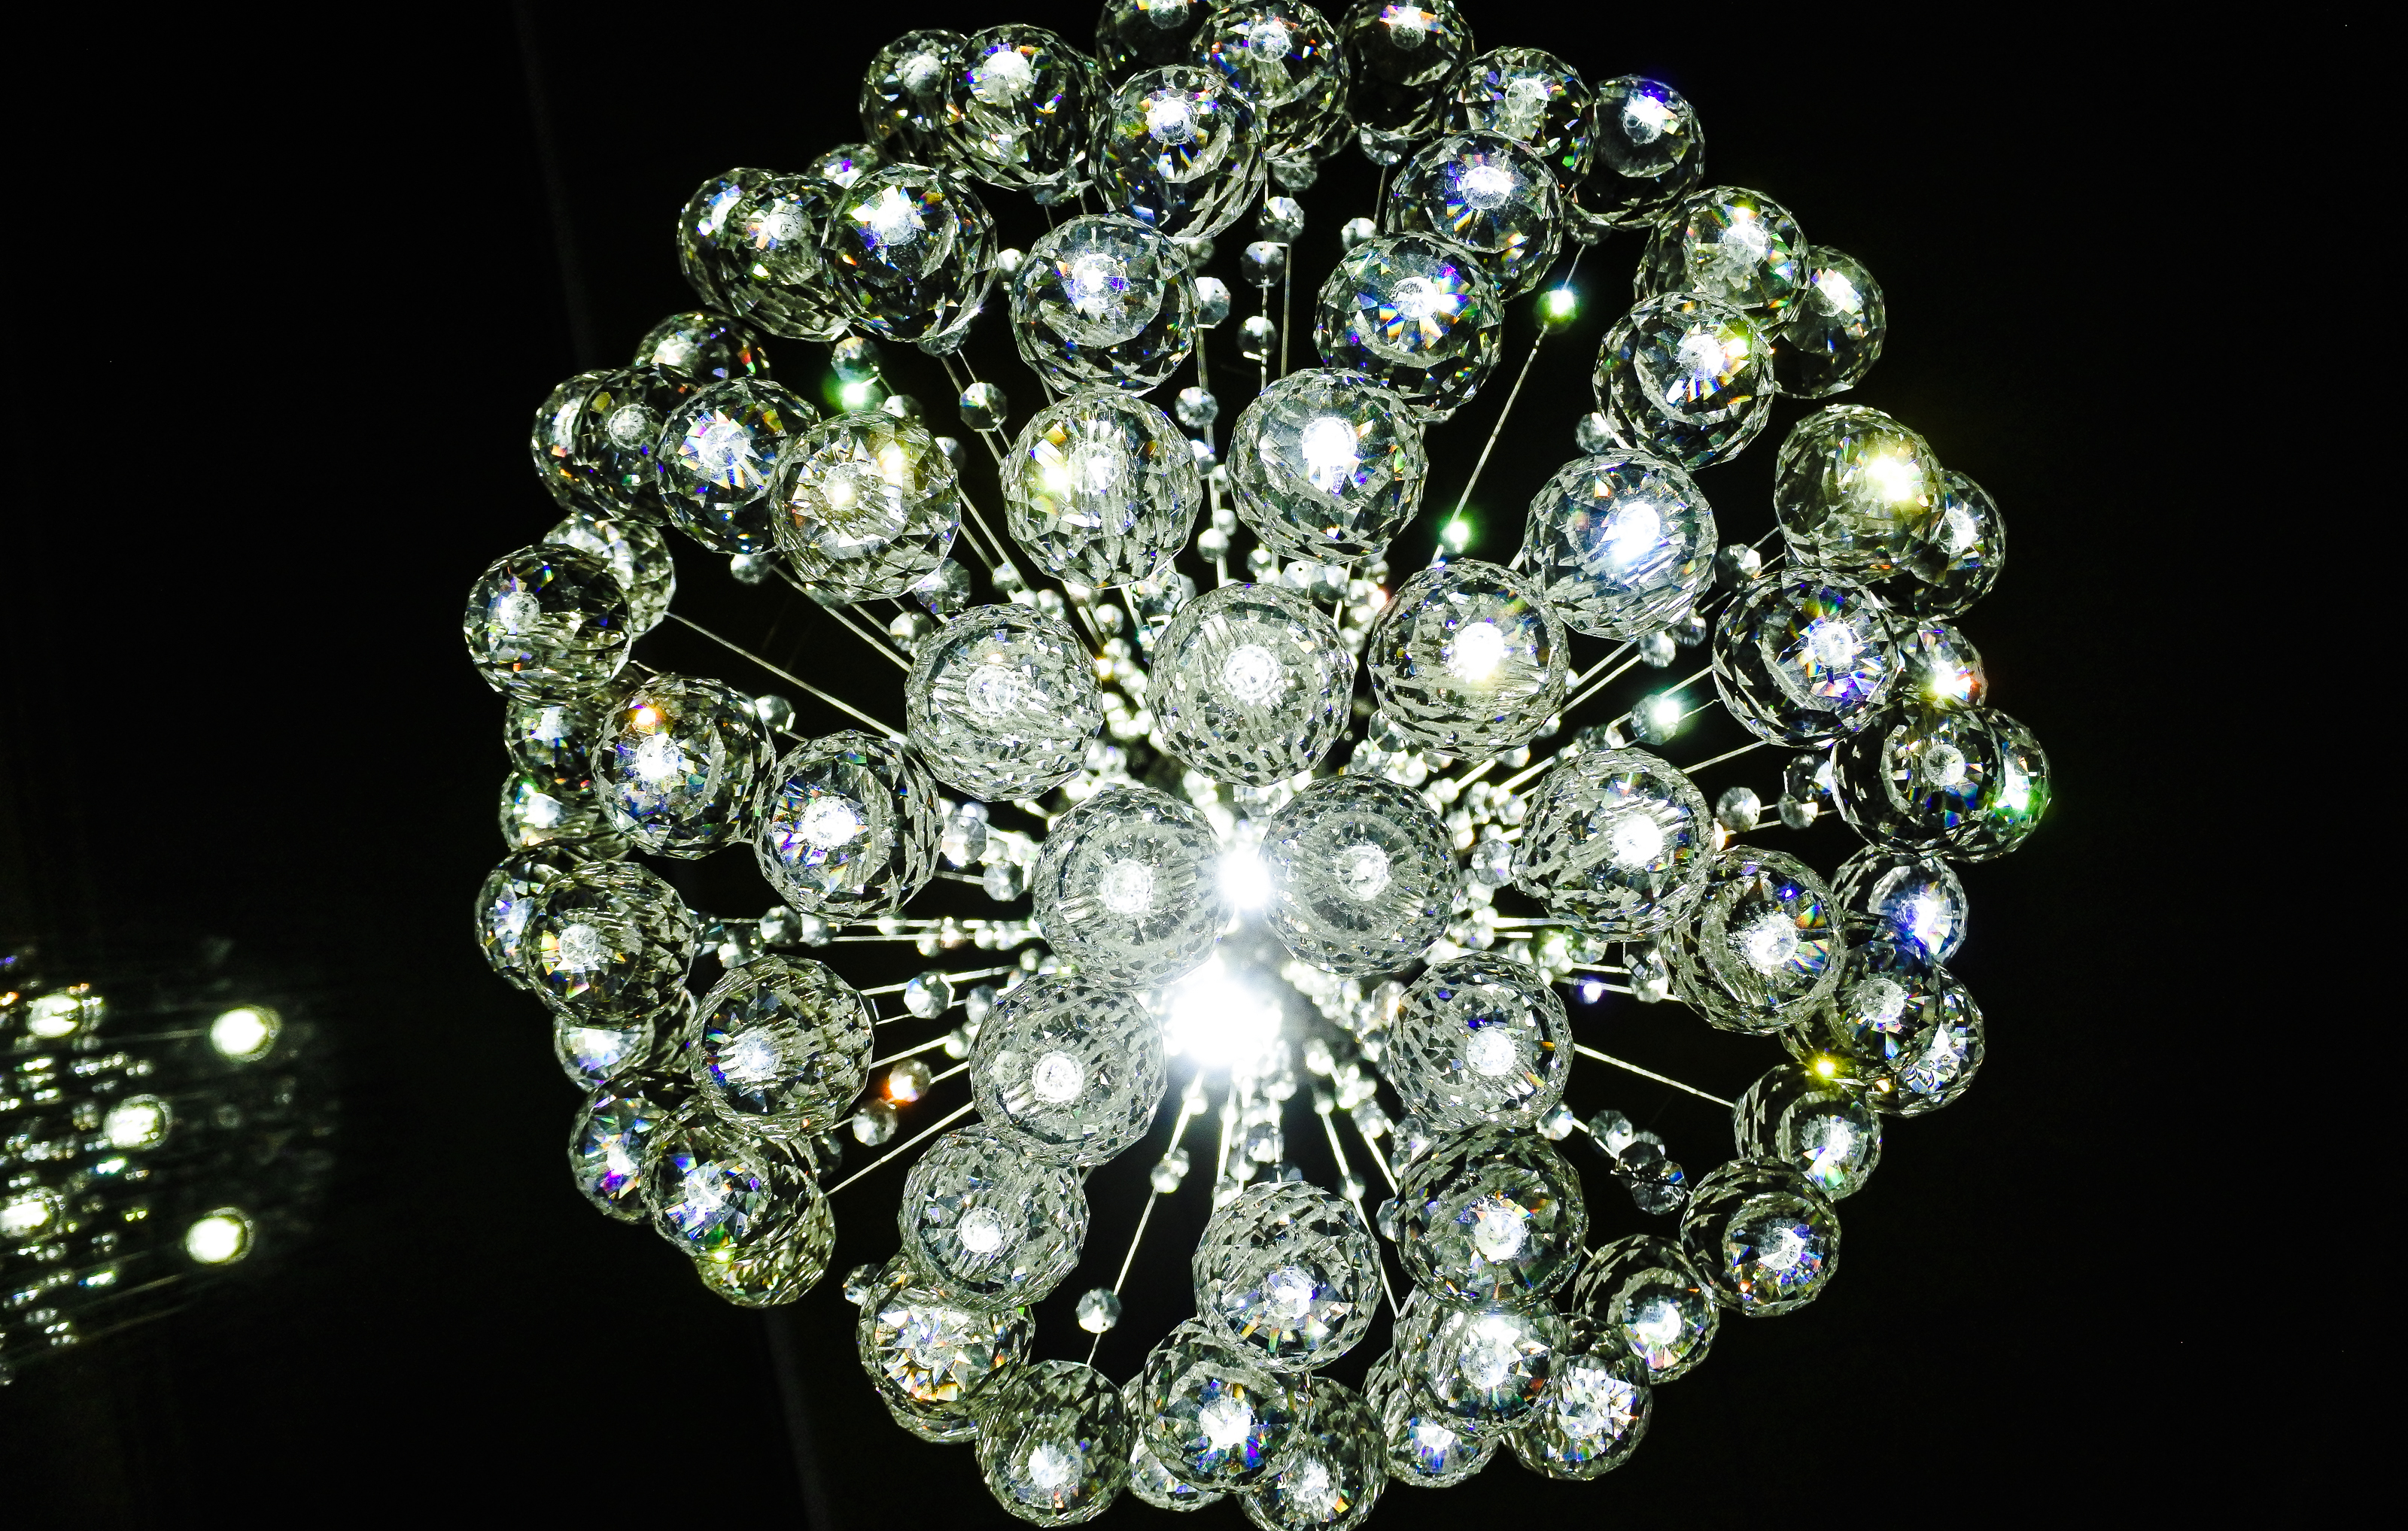
country, symbol, chedi, rural, hall, building, pray, province, buddha, thailand, entrance, tower, sky, old, buddha statue, spirituality, ancient, traditional, background, district, bodh, religious, idea, chong, tourism, image of buddha, india, gaya, design, lampang, tradition, belief, sacred, architecture, holy, asia, asian, sculpture, wat, buddhism, monk, religion, pagoda, monastery, culture, buddhist, temple, gate, kham, travel, lighting, diamond, fashion accessory, light fixture, jewellery, gemstone, circle, fractal art, plant, silver, ceiling fixture, brooch, symmetry, sphere, ornament, art